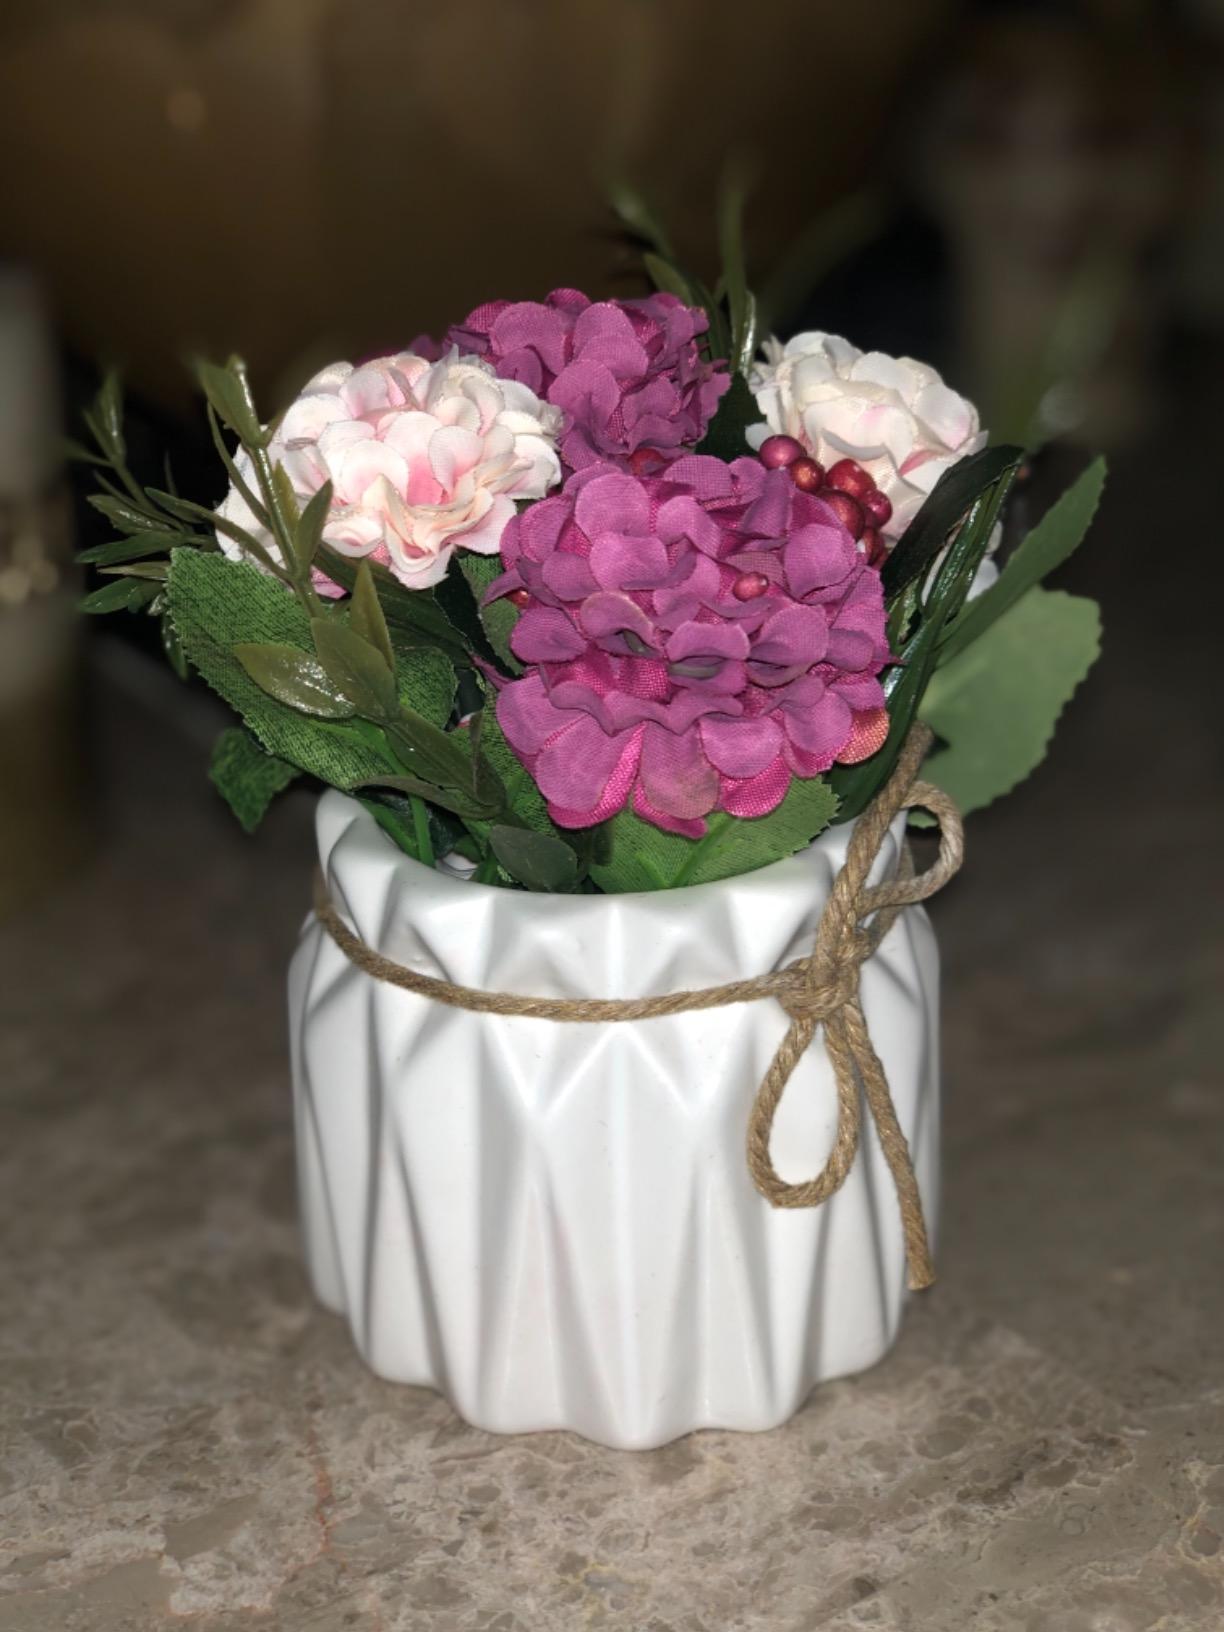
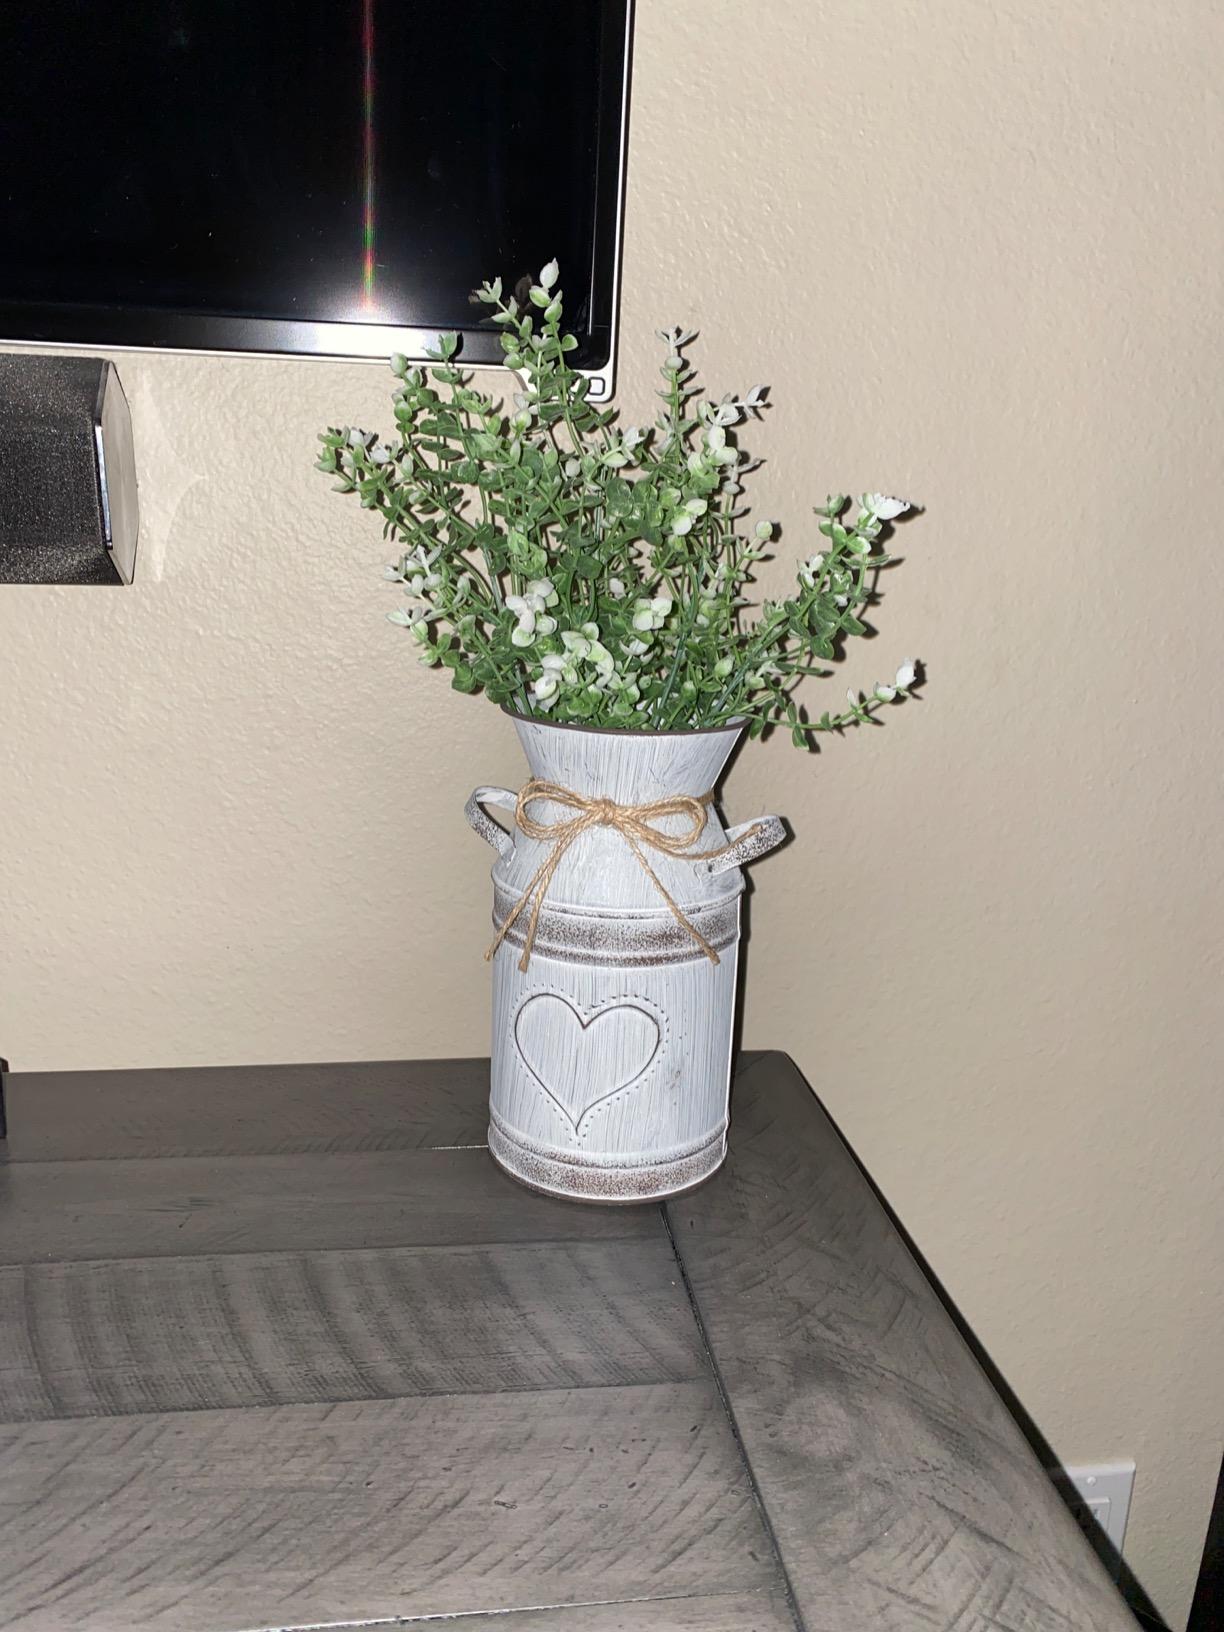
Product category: vase
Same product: no